Annibale I Bentivoglio

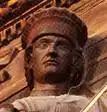

Annibale I Bentivoglio (August 1415 – June 24, 1445) was a member of the Bolognese Bentivoglio family and the absolute ruler of the Italian city of Bologna from 1443 until his death.